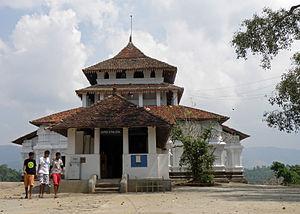
Le Lankatilaka Vihara est un petit complexe bouddhiste étonnamment construit sur une plateforme rocheuse élevée, au Sri Lanka
Le Lankathilaka Vihara est un temple bouddhiste du Sri Lanka situé dans le District de Kandy. Il se trouve au sommet d'un promontoire rocheux appelé Panhalgala. Le site offre une vue panoramique magnifique sur les collines environnantes, les rizières et la forêt alentour. L’enceinte du temple contient également un stūpa et un arbre de la Bodhi.